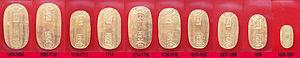
Le système monétaire Tokugawa est un système monétaire métallique unitaire et indépendant fondé par le shogun Tokugawa Ieyasu en 1601 au Japon et demeuré en vigueur tout au long du shogunat Tokugawa, jusqu'à sa disparition en 1867.
Le koban est une pièce d'or japonaise ovale de l'époque d'Edo du Japon féodal, équivalente à un ryō, autre ancienne unité monétaire japonaise. C'est un élément central du système monétaire du shogunat Tokugawa.